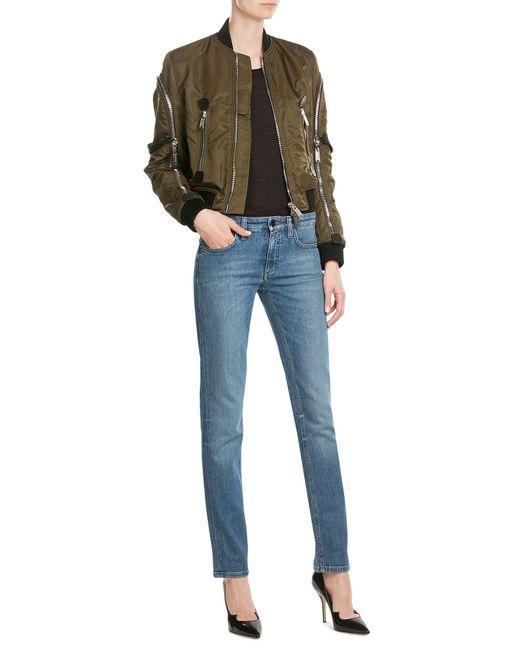
Braune Stehkragenjacke mit Reißverschlussdesigns und langer blauer Jeanshose für lässige Ausflüge